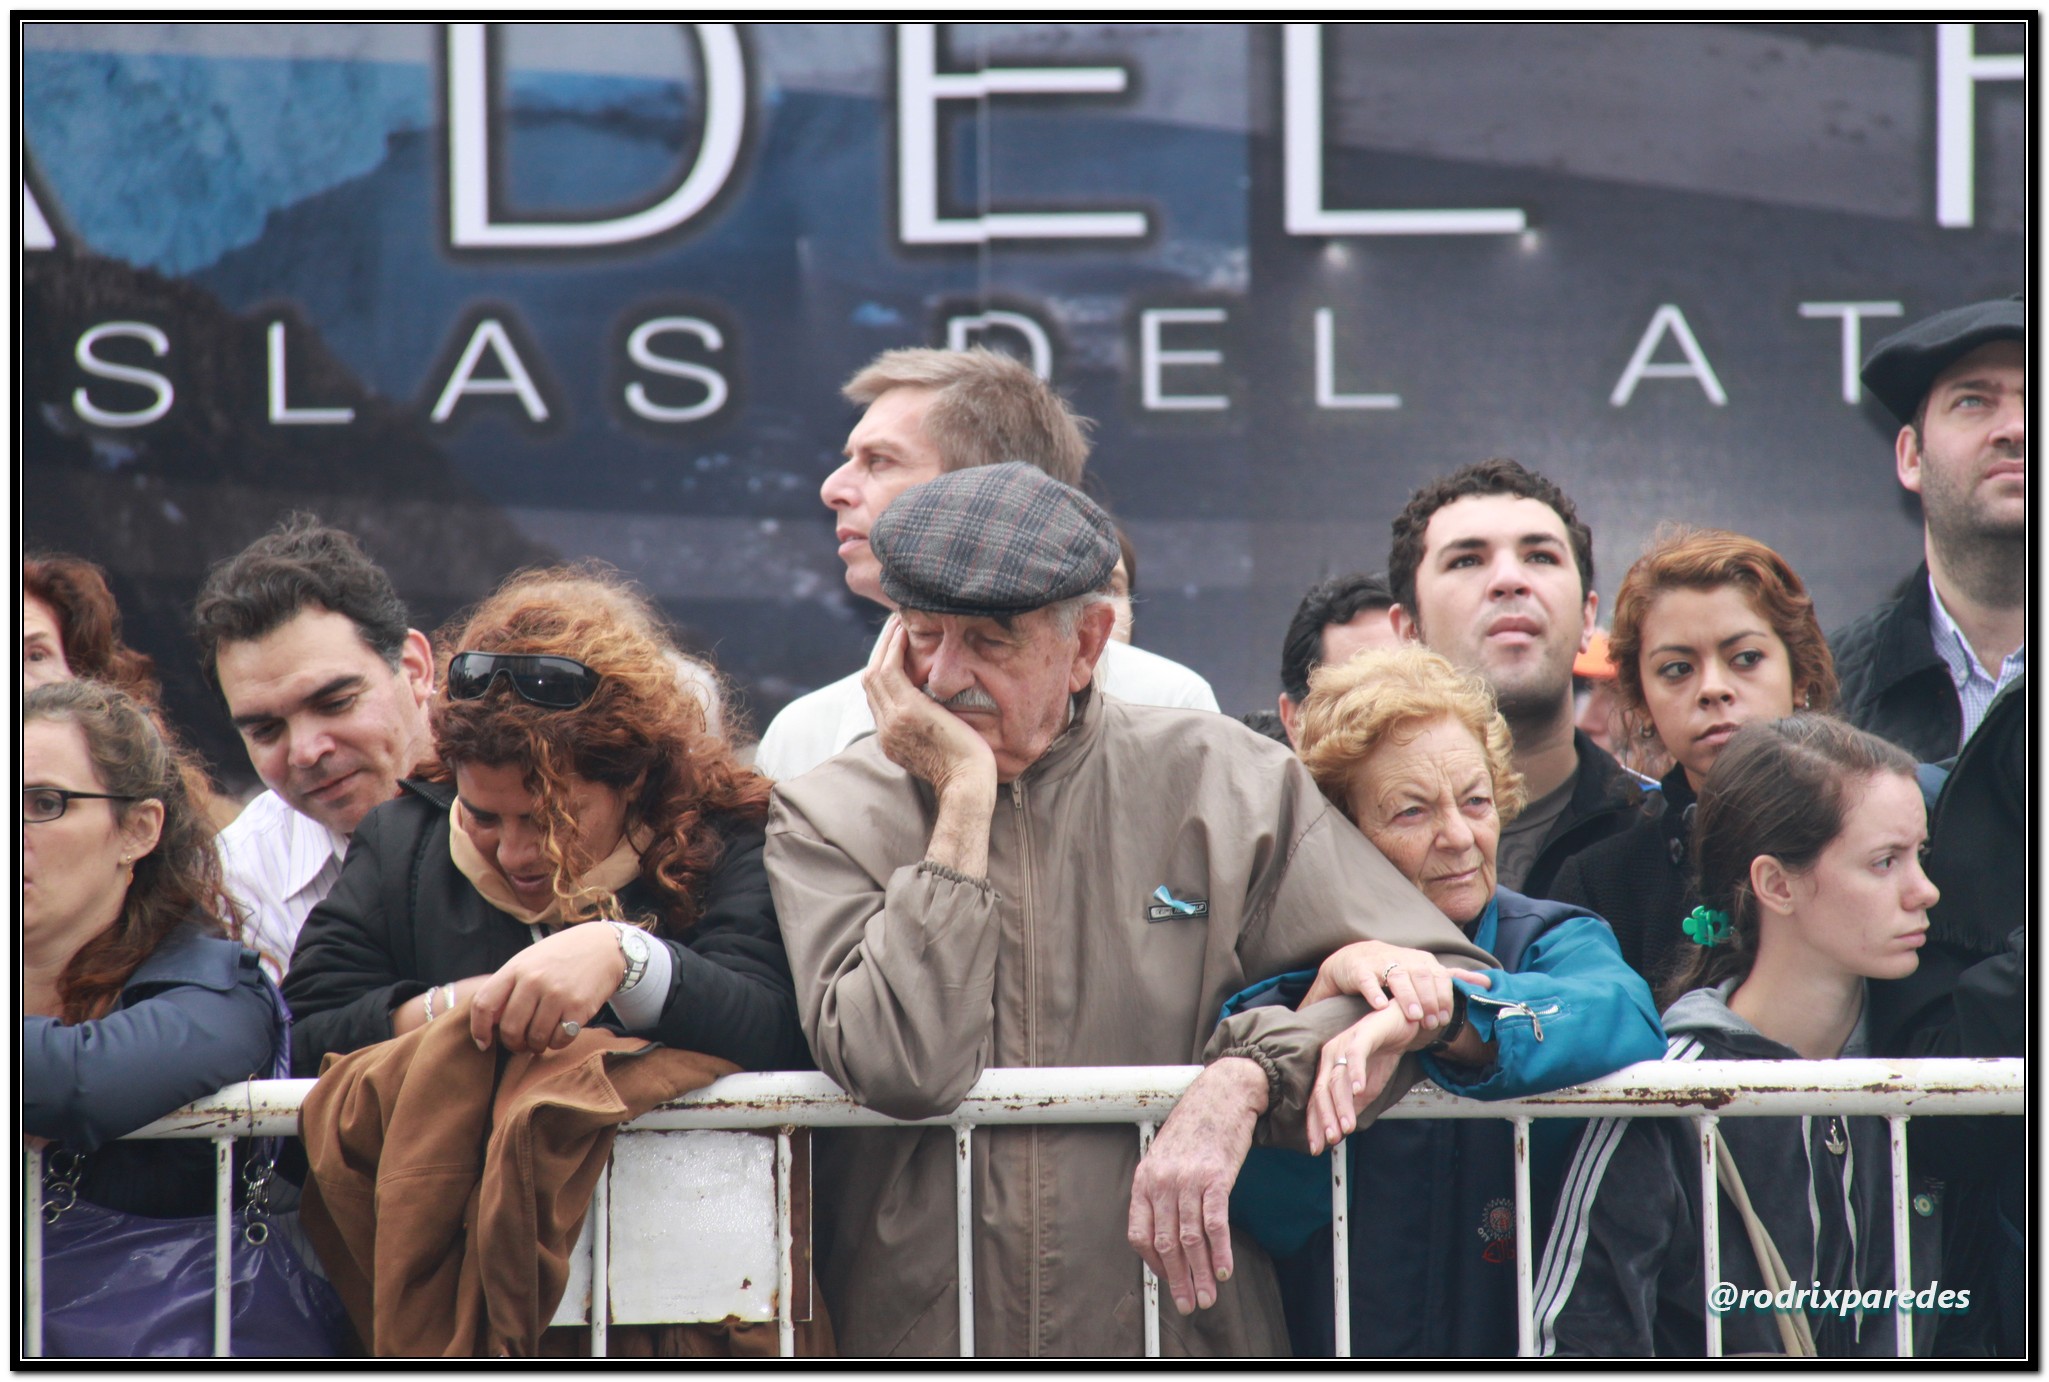
audience, speech, argentina, militar, desfile, civico, 1810, 2505, bicentenario, 25052010